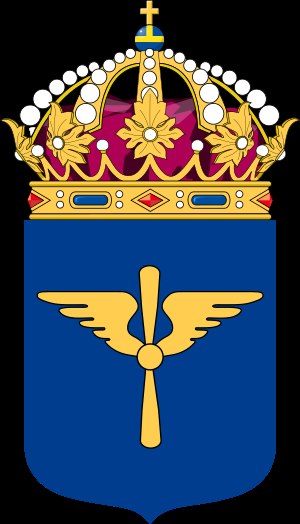
Flygvapnet
Flygvapnets heraldiske skjold
Det svenske flyvevåben er Sveriges luftvåben og har monopol på svensk militærflyvning. Den 1. juli 1926 blev den svenske hærs Flygkompaniet og den svenske flådes Marinens Flygväsen fusioneret til et selvstændigt værn. I 1950'erne oprettede både den svenske hær og flåde helikopterenheder. I 1998 blev den svenske hærs Arméflyget, den svenske flådes Marinflyget og Flygvapnets helikoptere samlet i fællesværnsenheden Försvarsmaktens Helikopterflottilj, der i 2003 blev en del af Flygvapnet.